Question: Please indicate a possible affordance area of baseball bat that can be used for hitting
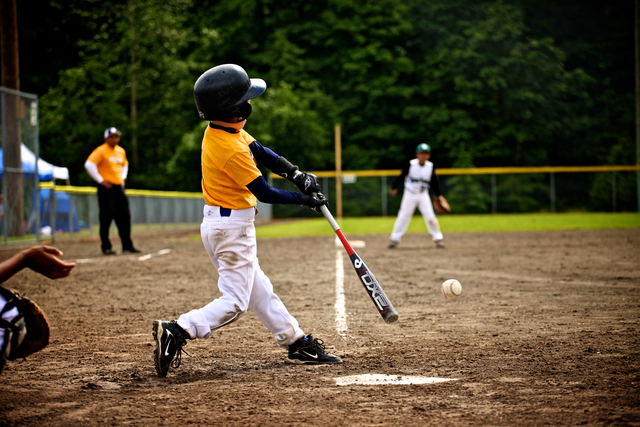
Answer: [344.5, 256, 396.5, 323]